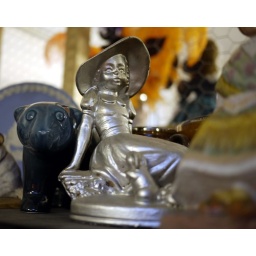
The bear looks a bit startled to find a silver woman deposited in his territory.